Eggja stone

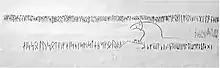
Drawing of the entire inscription

The following transcription mostly copies the graphic analysis provided by Ottar Grønvik (1985). Some of the individual characters are unclear, and other analyses may disagree with certain parts. (For example, Grønvik analyzed fokl as foki.)